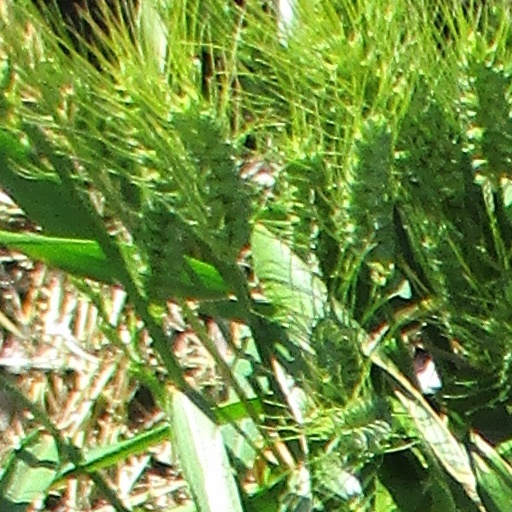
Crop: wheat